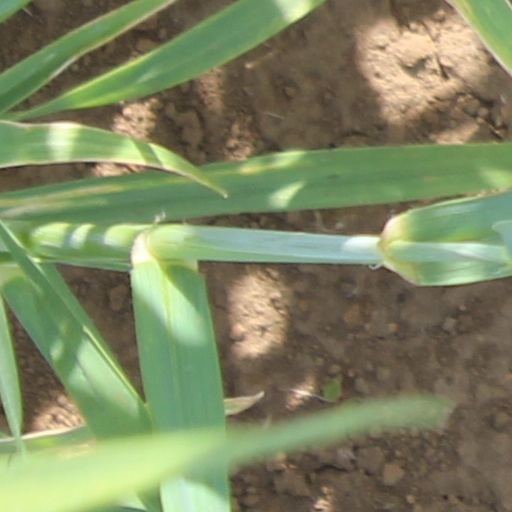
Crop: wheat